Farid Boulaya

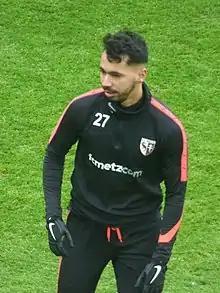
Boulaya training with Metz in 2019

Farid Boulaya (born 25 February 1993) is a professional footballer who plays as an attacking midfielder. Born in France, he plays for Al-Wakrah and the Algeria national team.